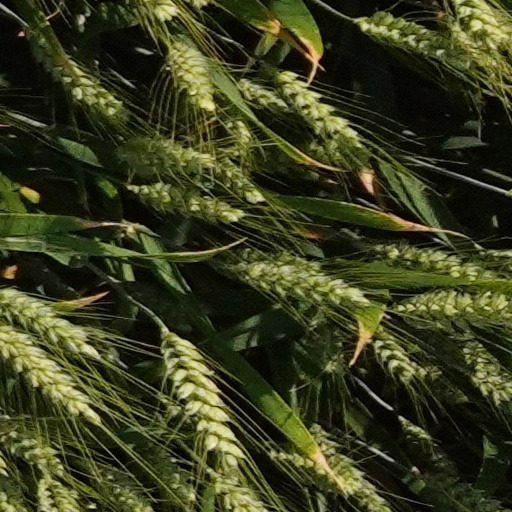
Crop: wheat